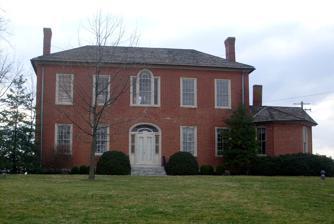
Building: Clark Mansion (Winchester, Kentucky)
Country: United States of America
Year built: 1814
Historic house in Kentucky, United States United States historic place Gov. James A. Clark Mansion U.S. National Register of Historic Places Governor James Clark House Show map of Kentucky Show map of the United States Location 28 Beckner St., Winchester, Kentucky Coordinates 37°59′20″N 84°11′16″W / 37.98889°N 84.18778°W / 37.98889; -84.18778 Area less than one acre Built 1813–1814 Architectural style Georgian, Federal NRHP reference No. 74000859 Added to NRHP June 13, 1974 Clark Mansion also known as Holly Rood or the Gov. James A. Clark Mansion , is one of the most historic homes in Clark County, Kentucky . Construction began in 1813 for James Clark who was 13th governor of Kentucky and was finished in 1814. It was built specifically for James and his wife, who named it after her father. Clark Mansion is historically significant for its Federal architecture . It is a single building on less than 1-acre (4,000 m2) of land. It is a two-story brick painted red house with a wide front porch and Ionic columns. It also has a wide entrance and the 2nd story has a Palladian window . Clark Mansion sits away from the road and has a huge front yard. It is located close to Hannah McClure Elementary, Library and College Park. The building was added to the National Register of Historic Places in 1974. As it is owned by the local government, people can tour the house and view its antique furniture. It is often used for formal events including weddings. Clark was buried in a private burial ground in the old Clark home at Winchester, Clark County, Kentucky. A Monument was built in the place where he was buried. References